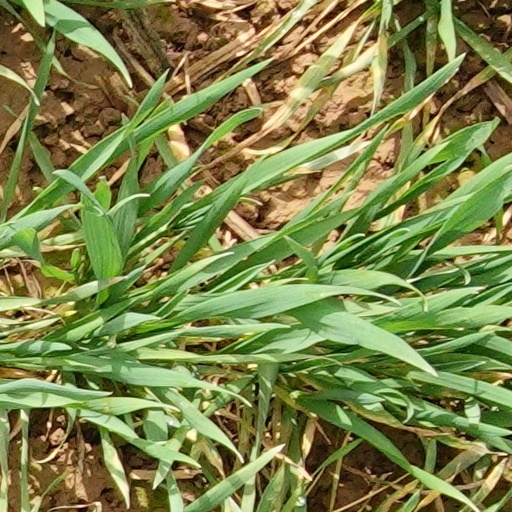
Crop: wheat